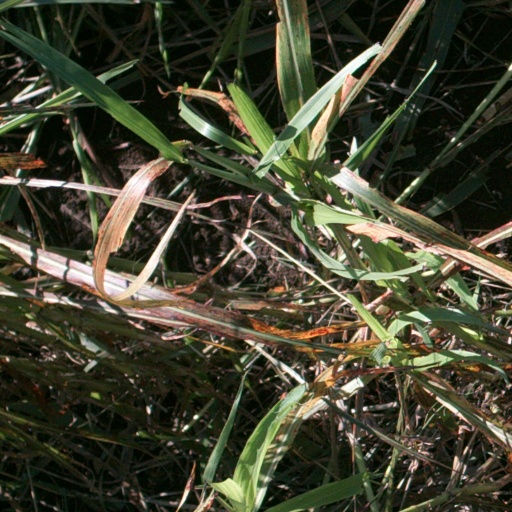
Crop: sorghum